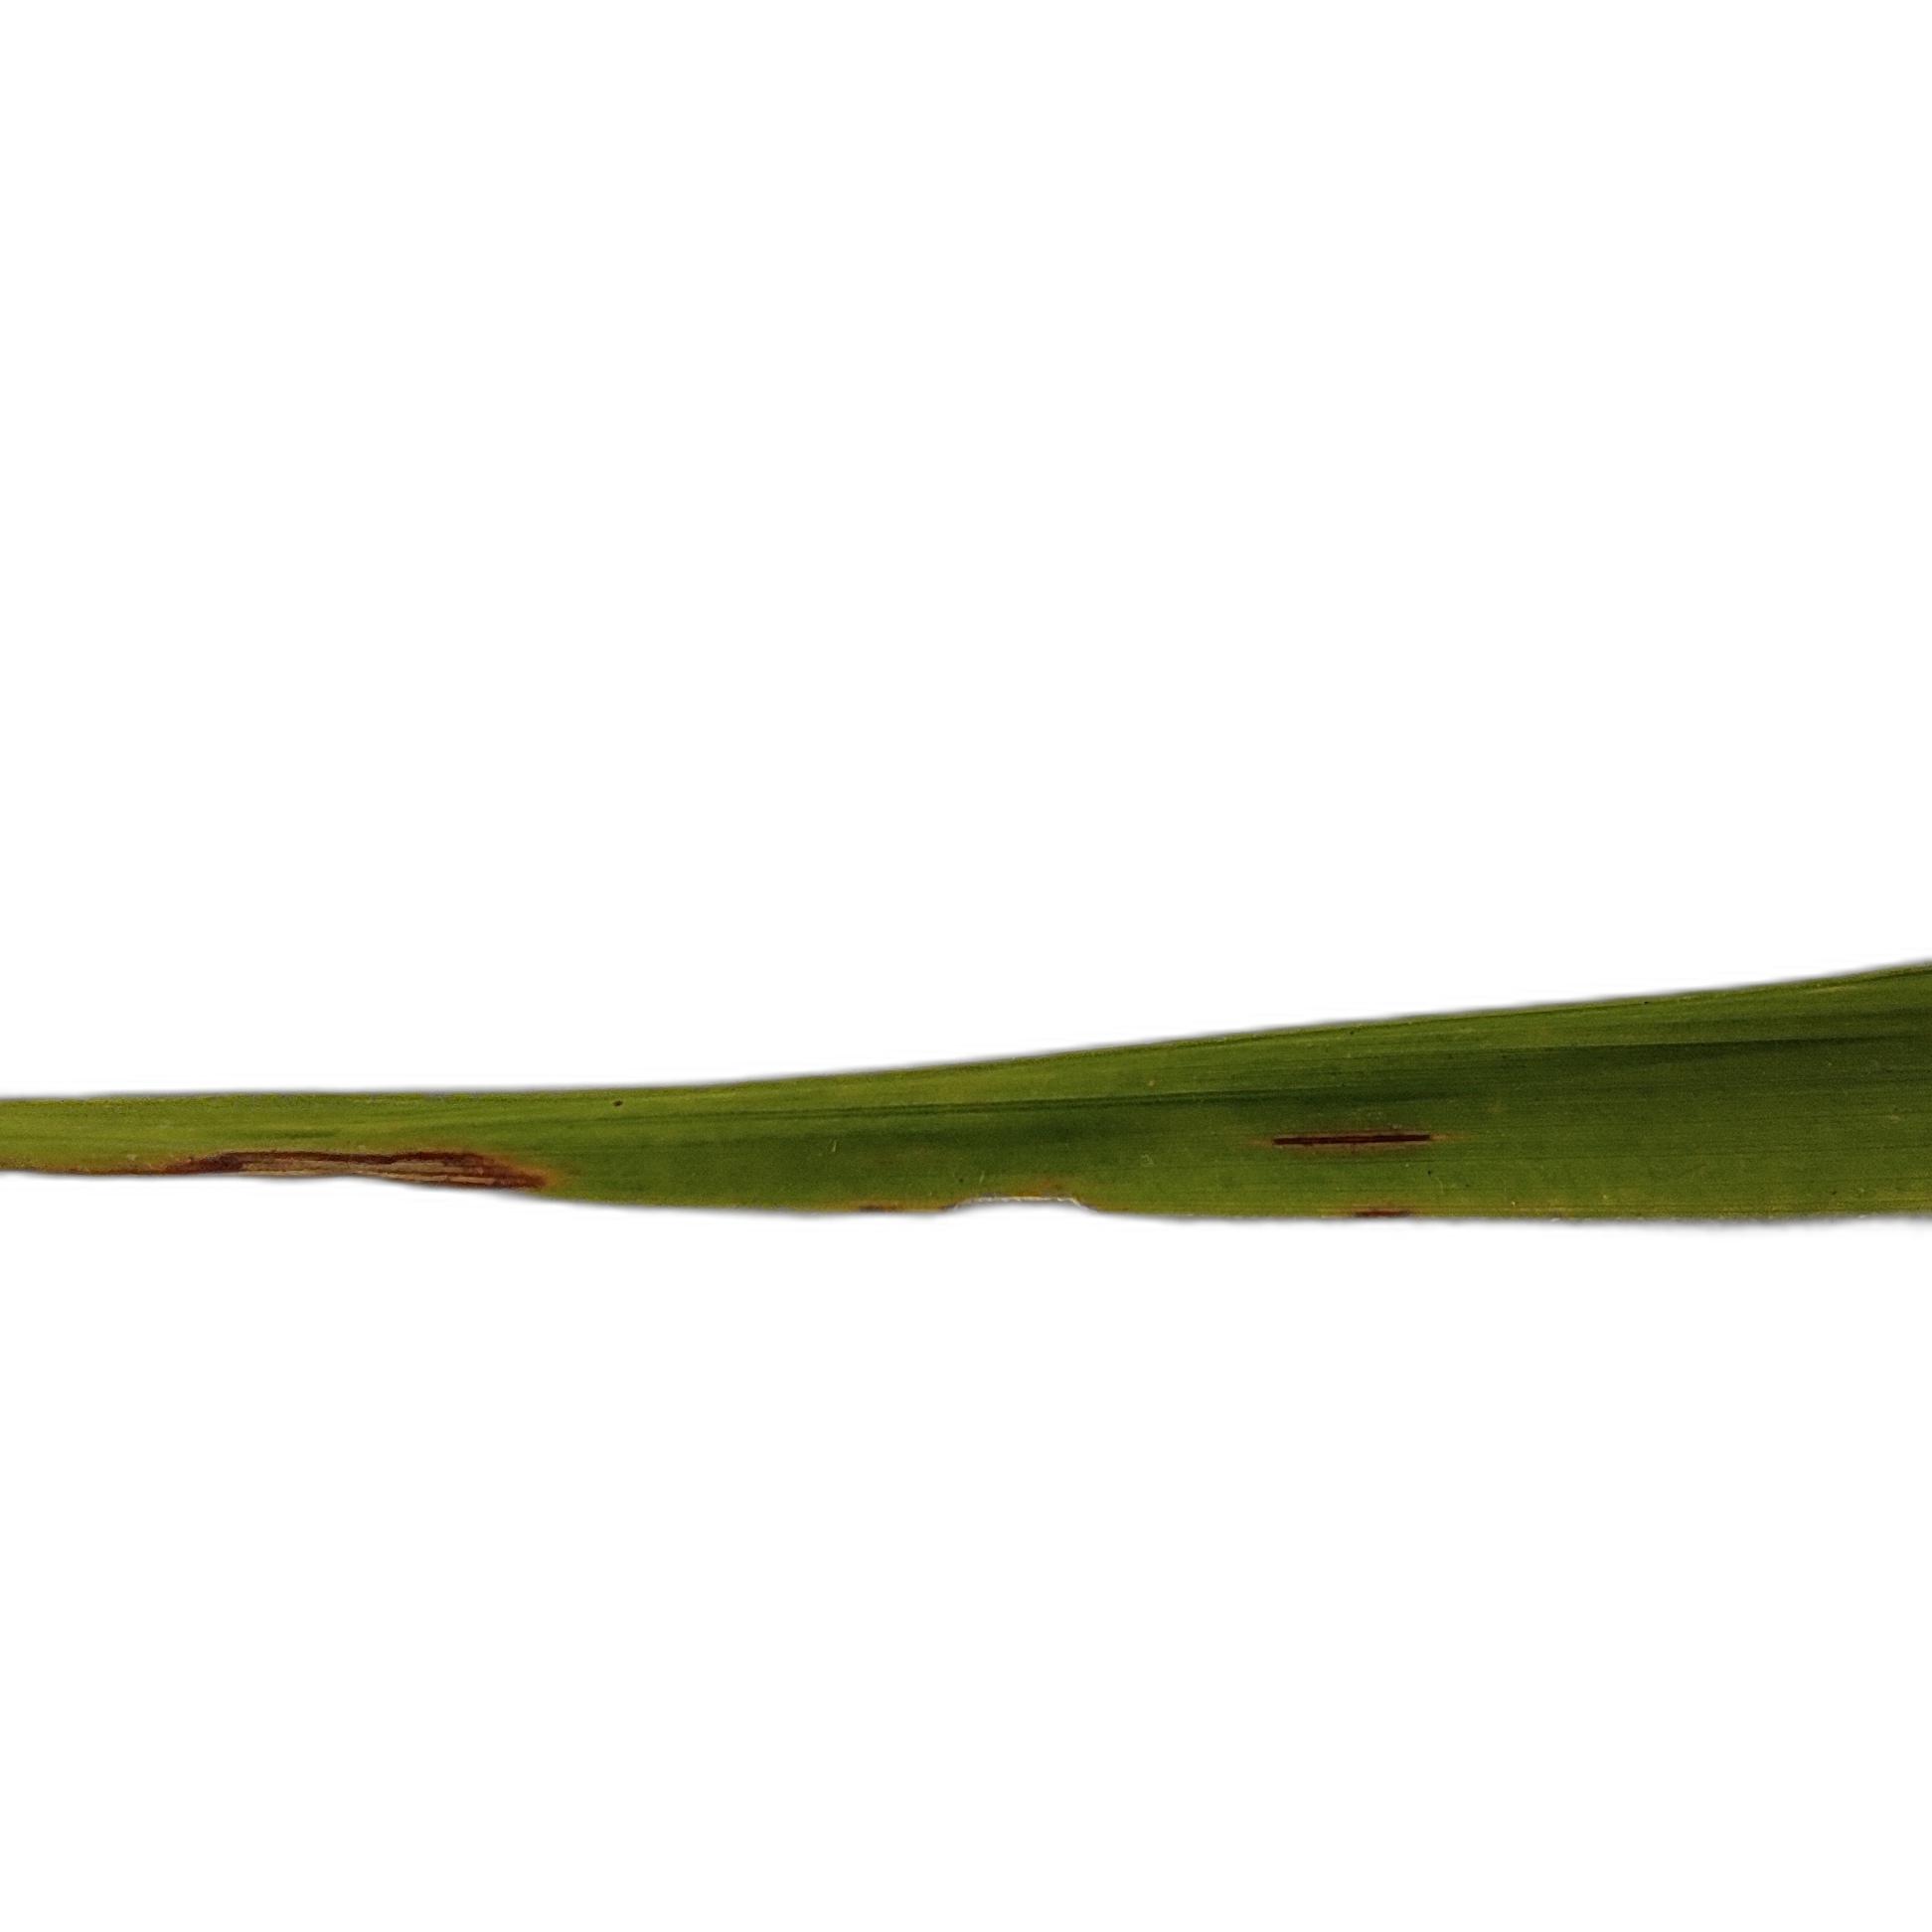
Label: Rice Blast